Pharaoh's Island

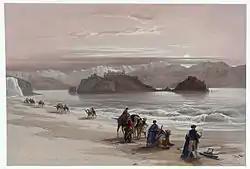
The island in the 19th century

Although the Crusaders reached the head of the Gulf of Aqaba in 1116, they did not establish a permanent presence at Ayla (also spelled Ailah or Wayla; see 'Aqaba) or the nearby island at that time. A Muslim historian describes Ayla as an Arab-populated town still in Muslim hands as late as 1154. According to Adrian Boas, historian and archaeologist of the Crusades, there is no evidence to support the claim that the Crusaders built a castle on Pharaoh's Island in the early 1160s, nor for the recapture of the island by Saladin in December 1170 and his alleged refortification and garrisoning of the fortress. Boas' fellow historian Denys Pringle however, accepts these facts presented in some detail by medieval Muslim sources as plausible, in spite of the fact that no archaeological proof has been brought to light during the 1975-81 digs and the ensuing clearance work. Instead, it seems more likely that it is an entirely Ayyubid fortification from the late 12th and 13th centuries. The 'castle' mentioned in the sources as taken and refortified by the Crusaders might be the casemate-type wall, which surrounds the island at sea level and predates the arrival of the Crusaders by several centuries.